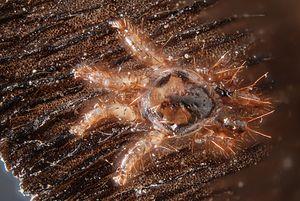
L'acarien Spinturnix bechsteinii, sur la chauve-souris Myotis bechsteinii. Largeur maximale du corps 0.7 mm. Specimen capturé en Suisse.
Le Murin de Bechstein, historiquement appelé Vespertilion de Bechstein, est une espèce de chauve-souris de la famille des Vespertilionidés. C’est une chauve-souris européenne de taille moyenne aux oreilles très longues et larges.
Les Spinturnicidae sont une famille d'acariens Mesostigmata. Elle contient 13 genres et une cinquantaine d'espèces.